No. 75 Squadron RNZAF

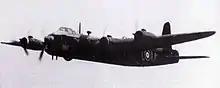
Short Stirling marked with No.75 Squadron code 'AA-C'

In August 1939, with war seeming increasingly likely, the New Zealand government offered to place both men and machines at the disposal of Britain. They were allocated the "75" squadron number and the squadron officially became No. 75 (New Zealand) Squadron, RAF on 4 April 1940. It was one of the first of the "bracket" squadrons. Ultimately, six other New Zealand Article XV squadrons, as well as many from other countries, were formed within the RAF, until the practice ceased in 1942. These squadrons were usually formed around aircrews from a particular allied or exile state, replacement aircrew where possible coming from that state as well, although most ground crew were British.